Soybean

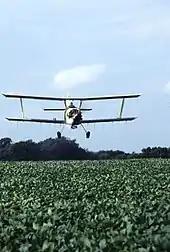
Biplane, US field, cropdusting

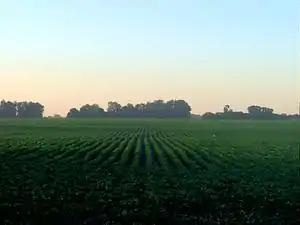
Fields in Argentina

Soybeans are globally important agricultural crops, grown as a major source of protein and oil. It prefers fertile, well-drained soils and requires a warm temperate climate with adequate rainfall or irrigation. Soybeans are mainly grown in the United States, Brazil, and Argentina.